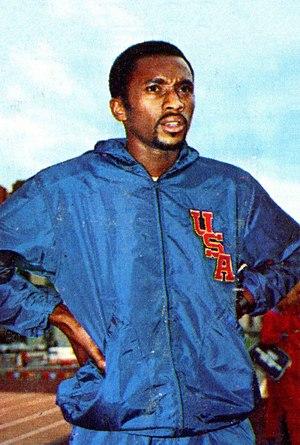
Tommie Smith est un athlète américain. Surnommé « Tommie jet », cet athlète de 1,91 mètre pour 84 kilos fut l'un des meilleurs athlètes de tous les temps sur 200 mètres, mais il est surtout resté célèbre pour avoir protesté après sa victoire, avec son compatriote John Carlos et l'Australien Peter Norman, en levant un poing ganté de noir contre les discriminations dont étaient victimes les Noirs aux États-Unis sur le podium du 200 mètres des Jeux olympiques d'été de 1968 à Mexico.
Les records du monde du 200 mètres sont actuellement détenus par le Jamaïcain Usain Bolt avec le temps de 19 s 19, établi le 20 août 2009 en finale des championnats du monde, à Berlin en Allemagne, et par l'Américaine Florence Griffith-Joyner, créditée de 21 s 34 le 29 septembre 1988 en finale des Jeux olympiques, à Séoul, en Corée du Sud.